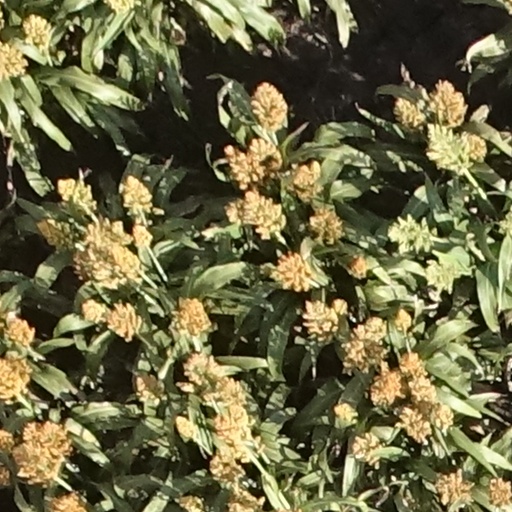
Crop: sorghum